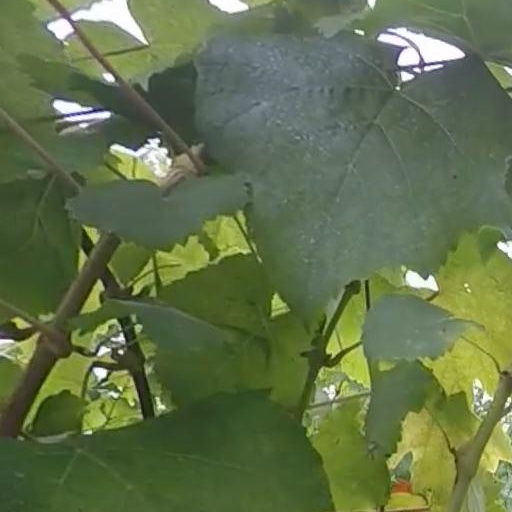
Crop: grape